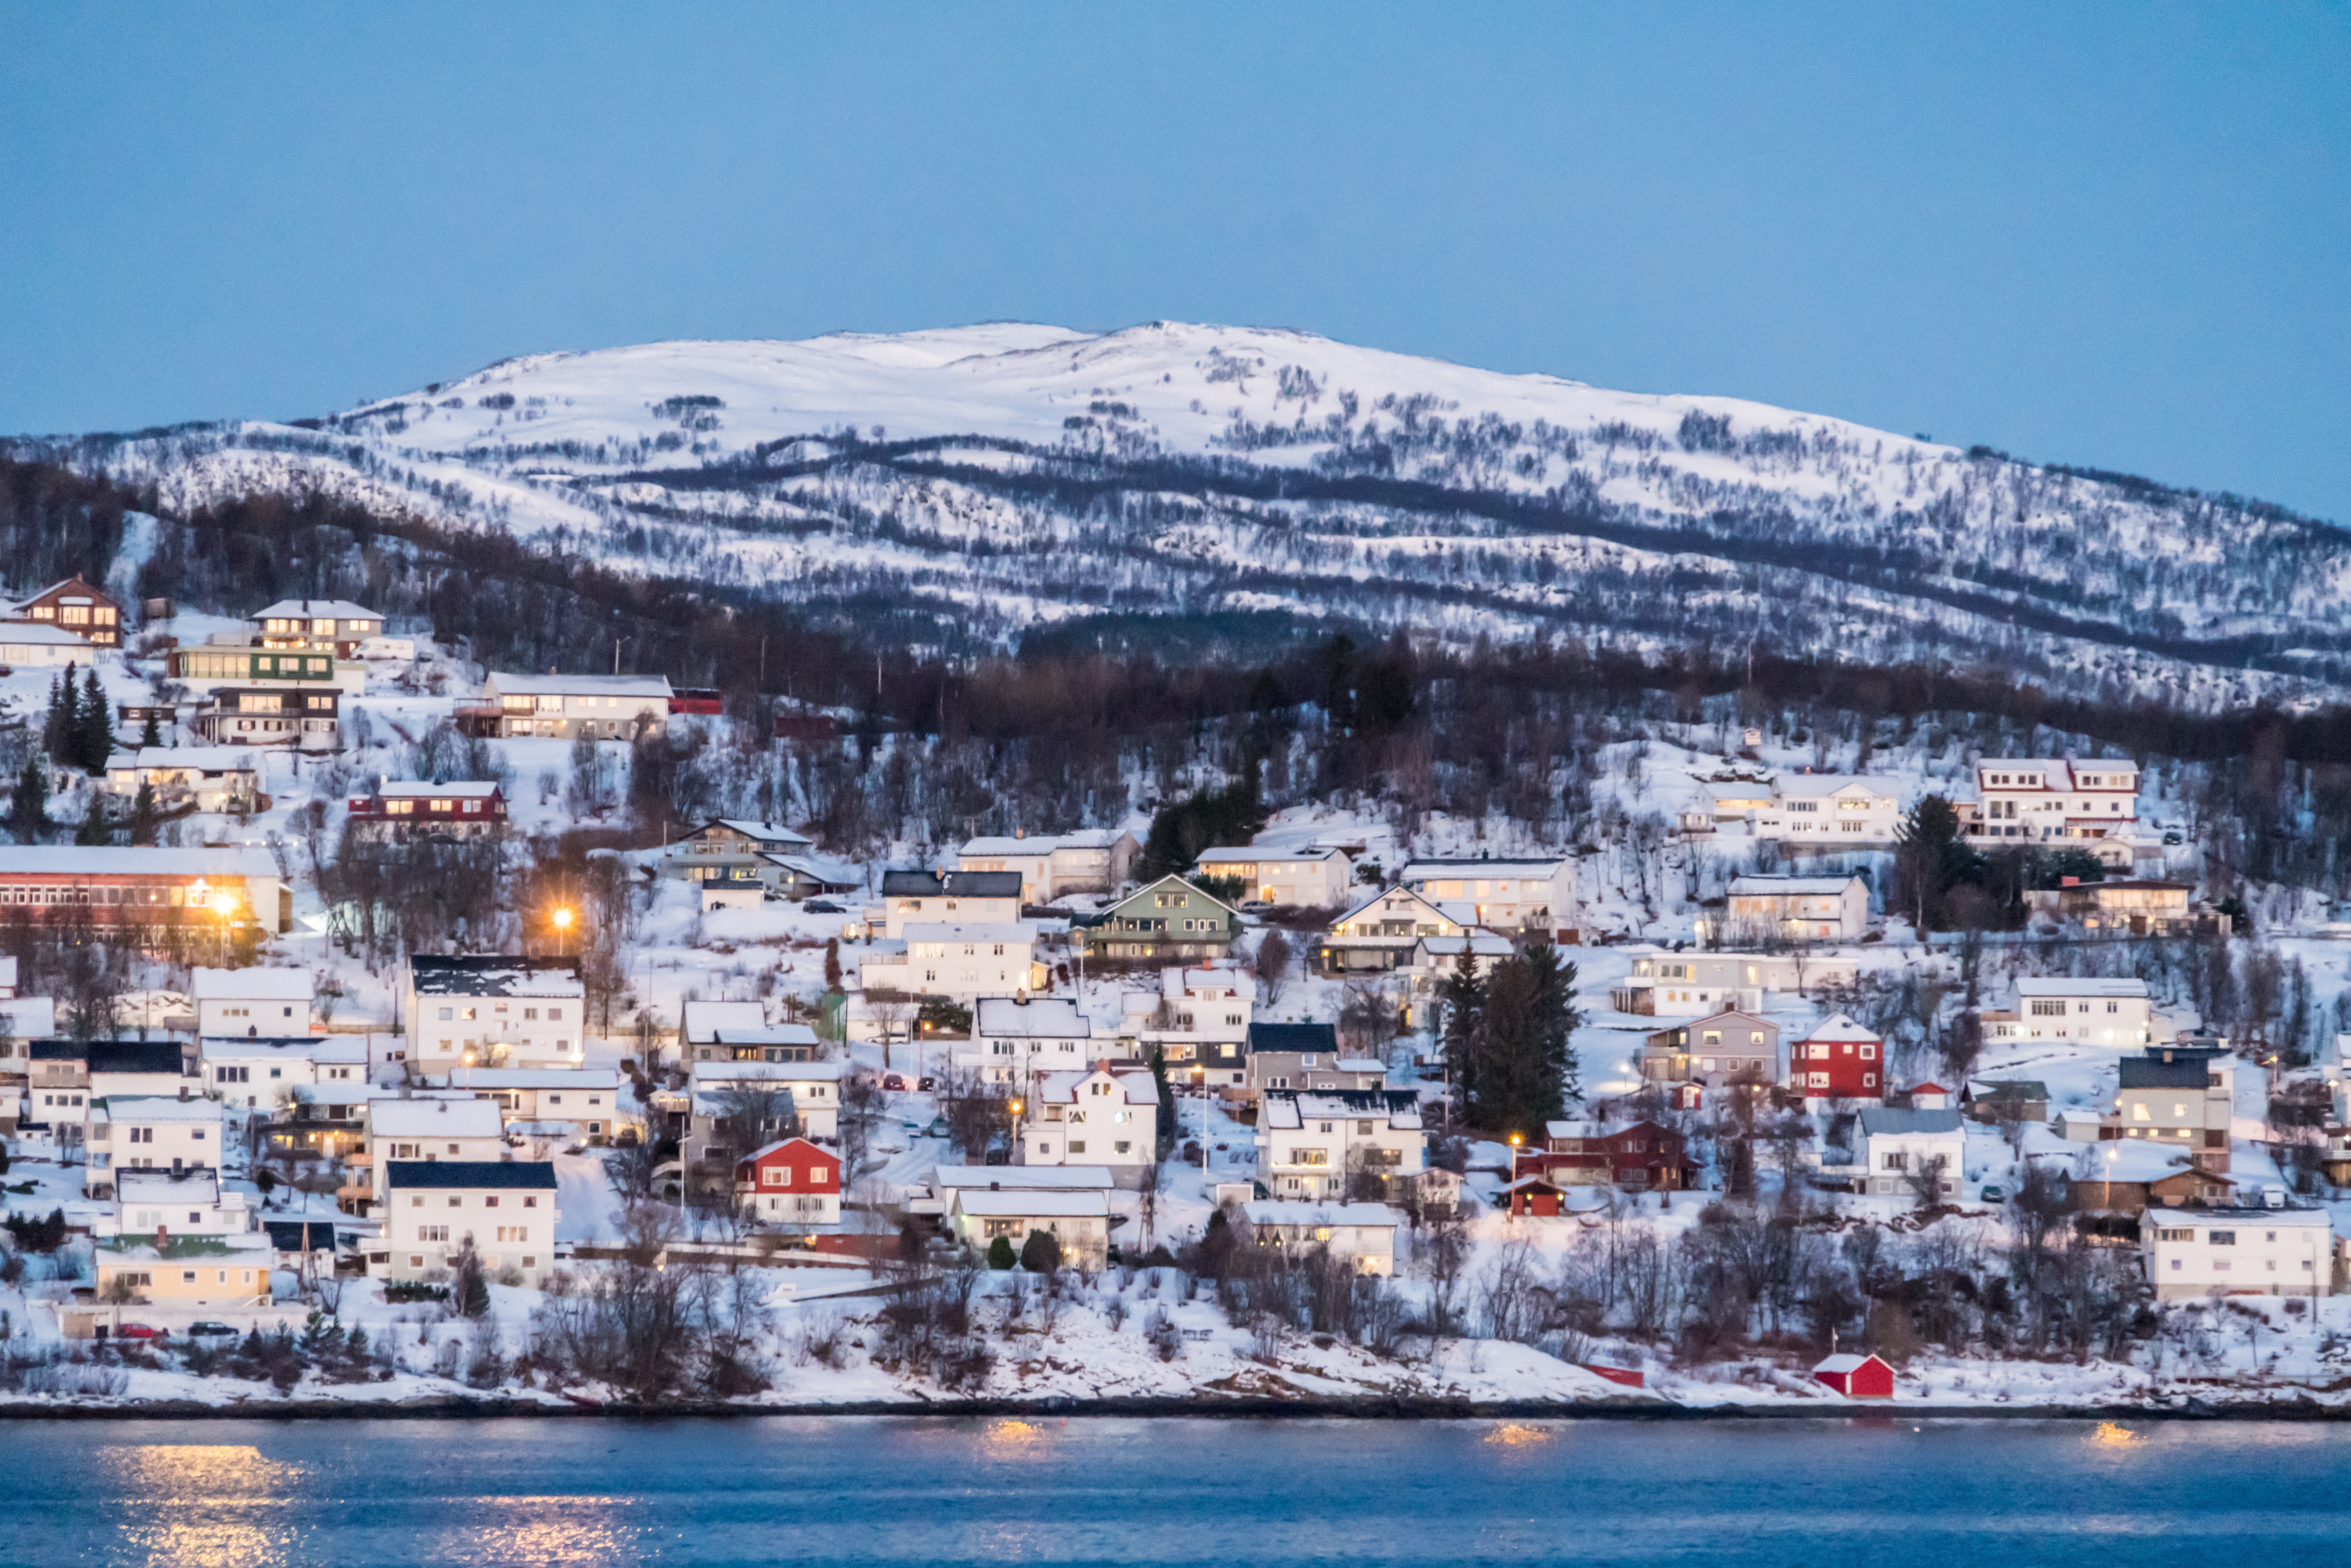
landscape, sea, water, nature, mountain, snow, winter, architecture, sky, town, adventure, mountain range, cityscape, panorama, europe, vehicle, scenery, harbor, norway, scandinavia, aerial photography, coast line, geographical feature